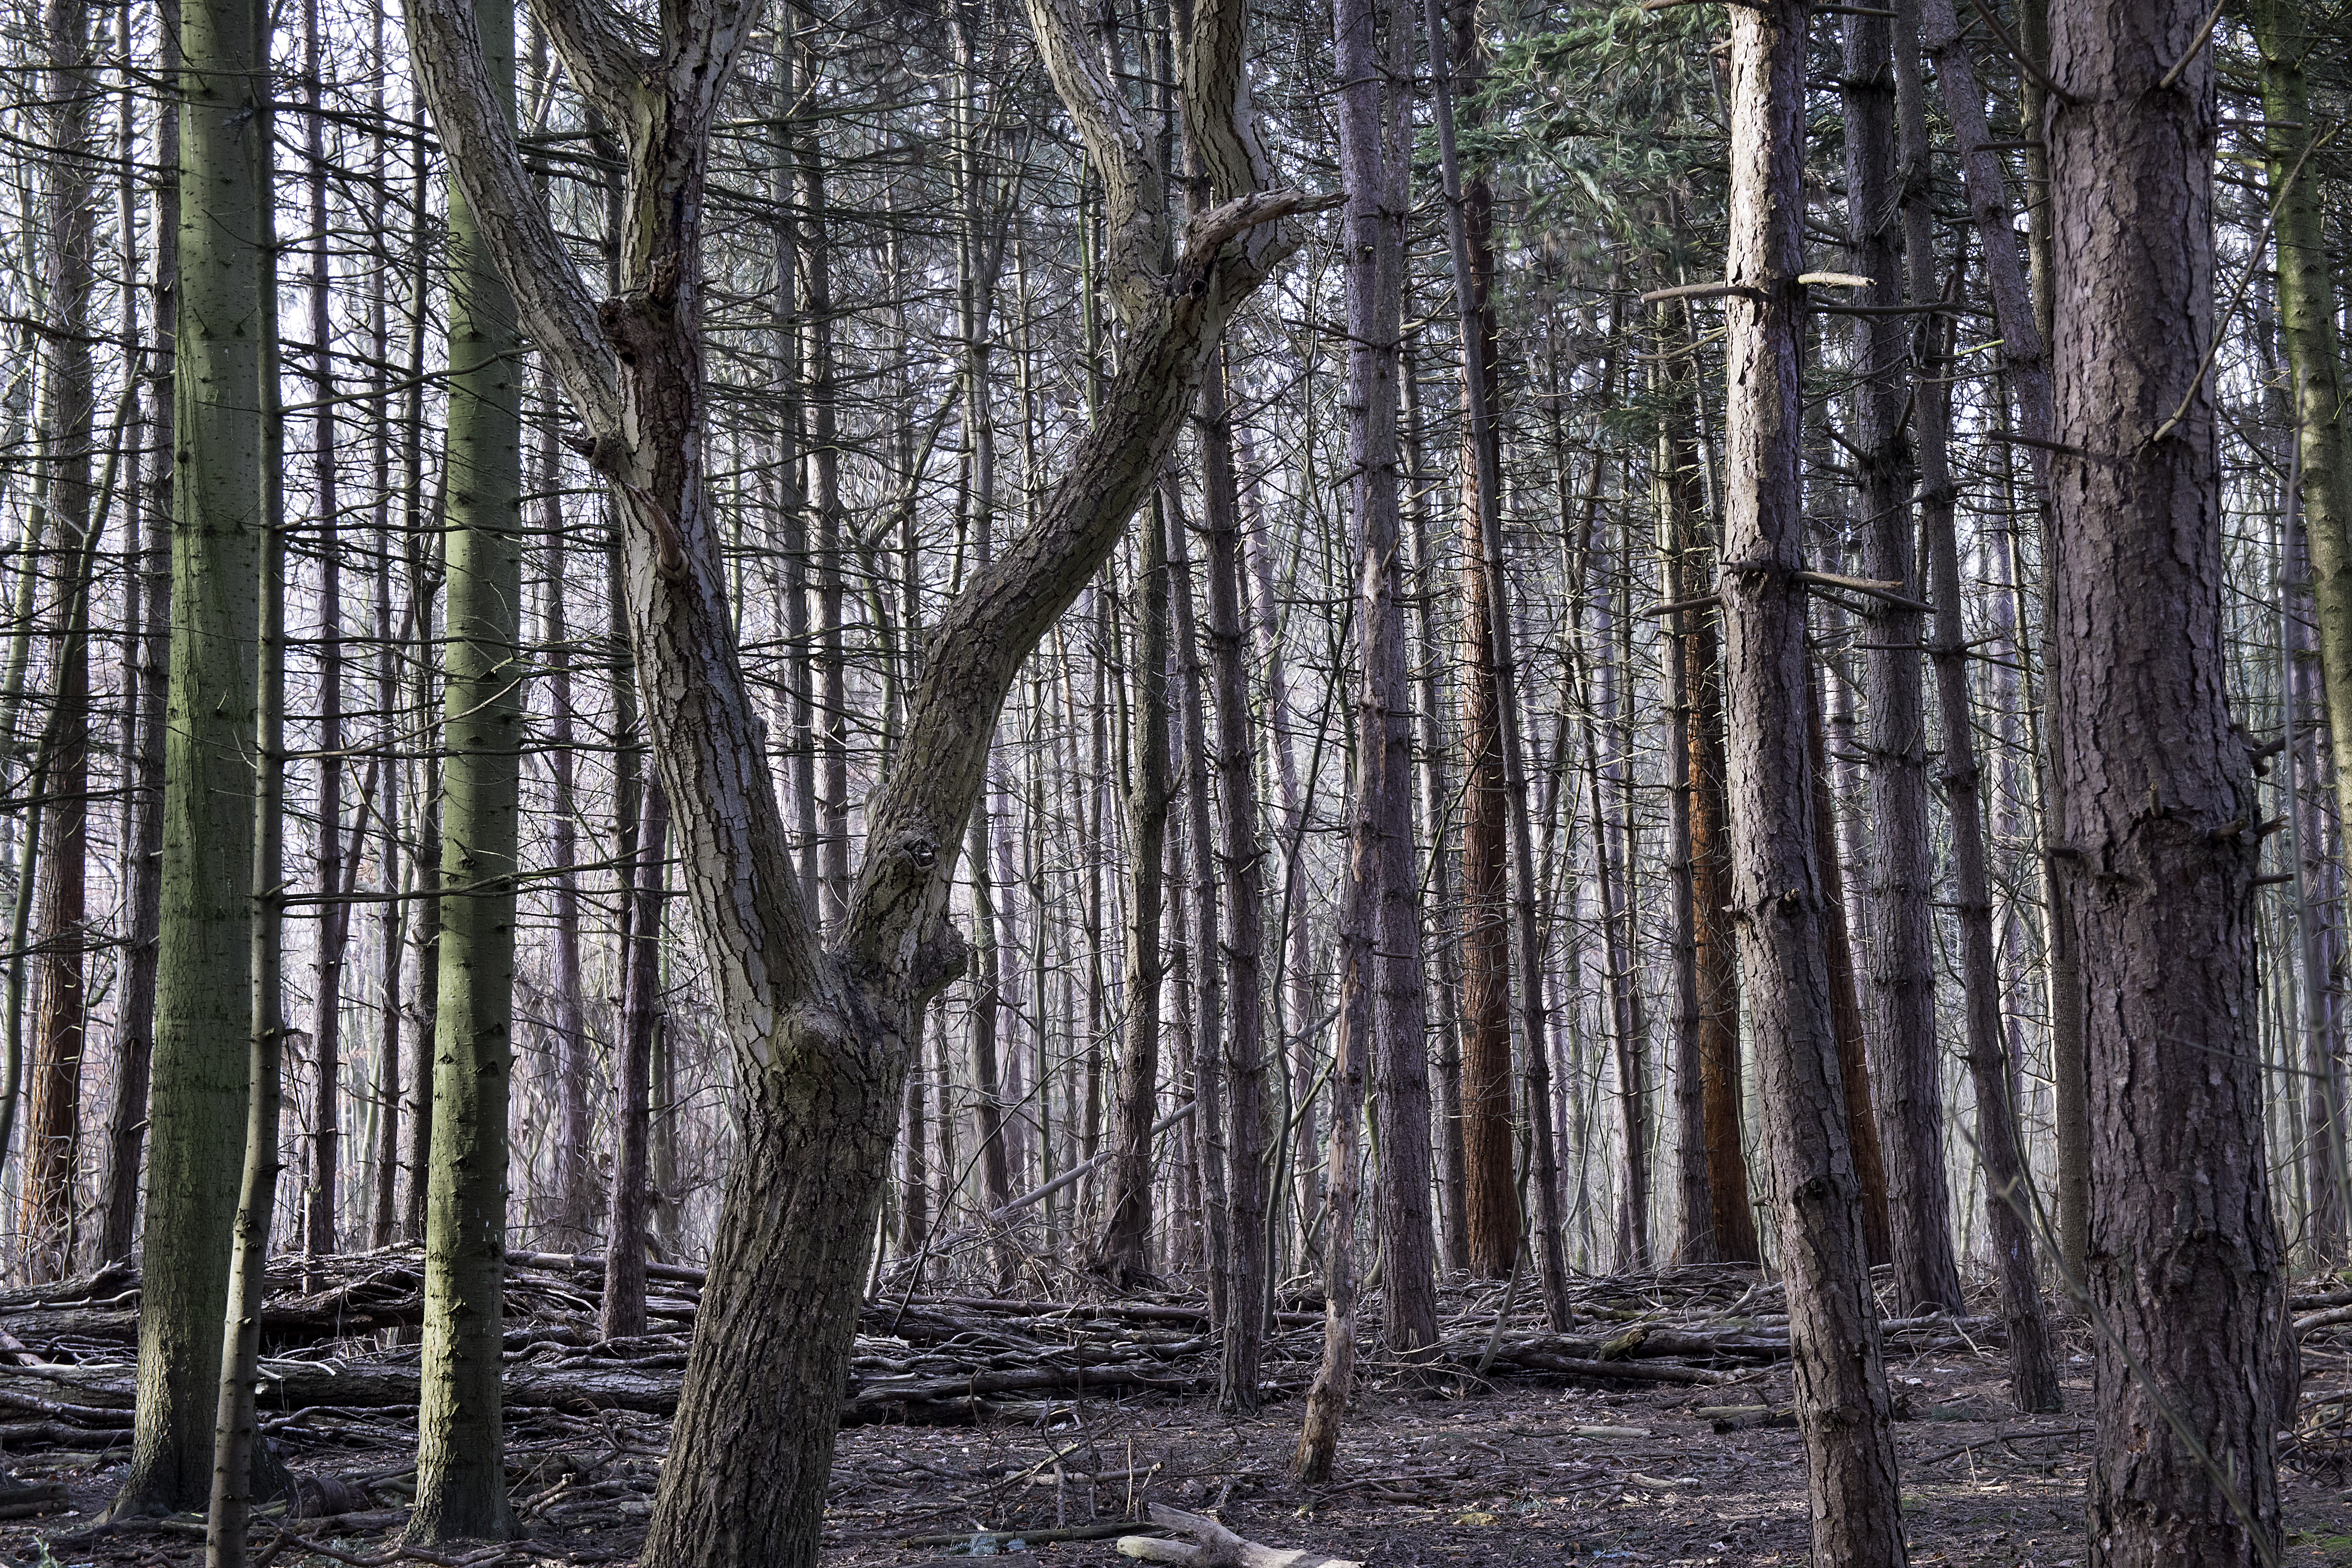
tree, forest, swamp, wilderness, branch, winter, plant, wood, trunk, pine, autumn, peace, spruce, deciduous, wetland, cologne, grove, forrest, woodland, quiet, habitat, ecosystem, biome, old growth forest, natural environment, woody plant, temperate broadleaf and mixed forest, temperate coniferous forest, land plant